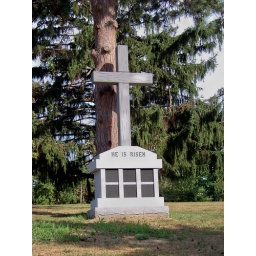
An interesting monument in Cedar hill cemetery.